Beijing–Shenyang high-speed railway

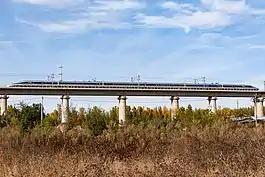
CRH380AM performing a test run on the Beijing–Shenyang HSR in Beinianfeng Village, Yangsong Town, Huairou District, Beijing in October 2020

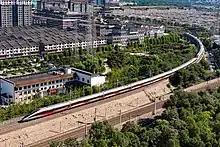
A portion of Beijing Northeast Ring railway is used for Beijing-Shenyang HSR trains to and from Beijing railway station

Construction was supposed to have started in 2010 with the project to be completed by 2012, but was delayed until March 2014.